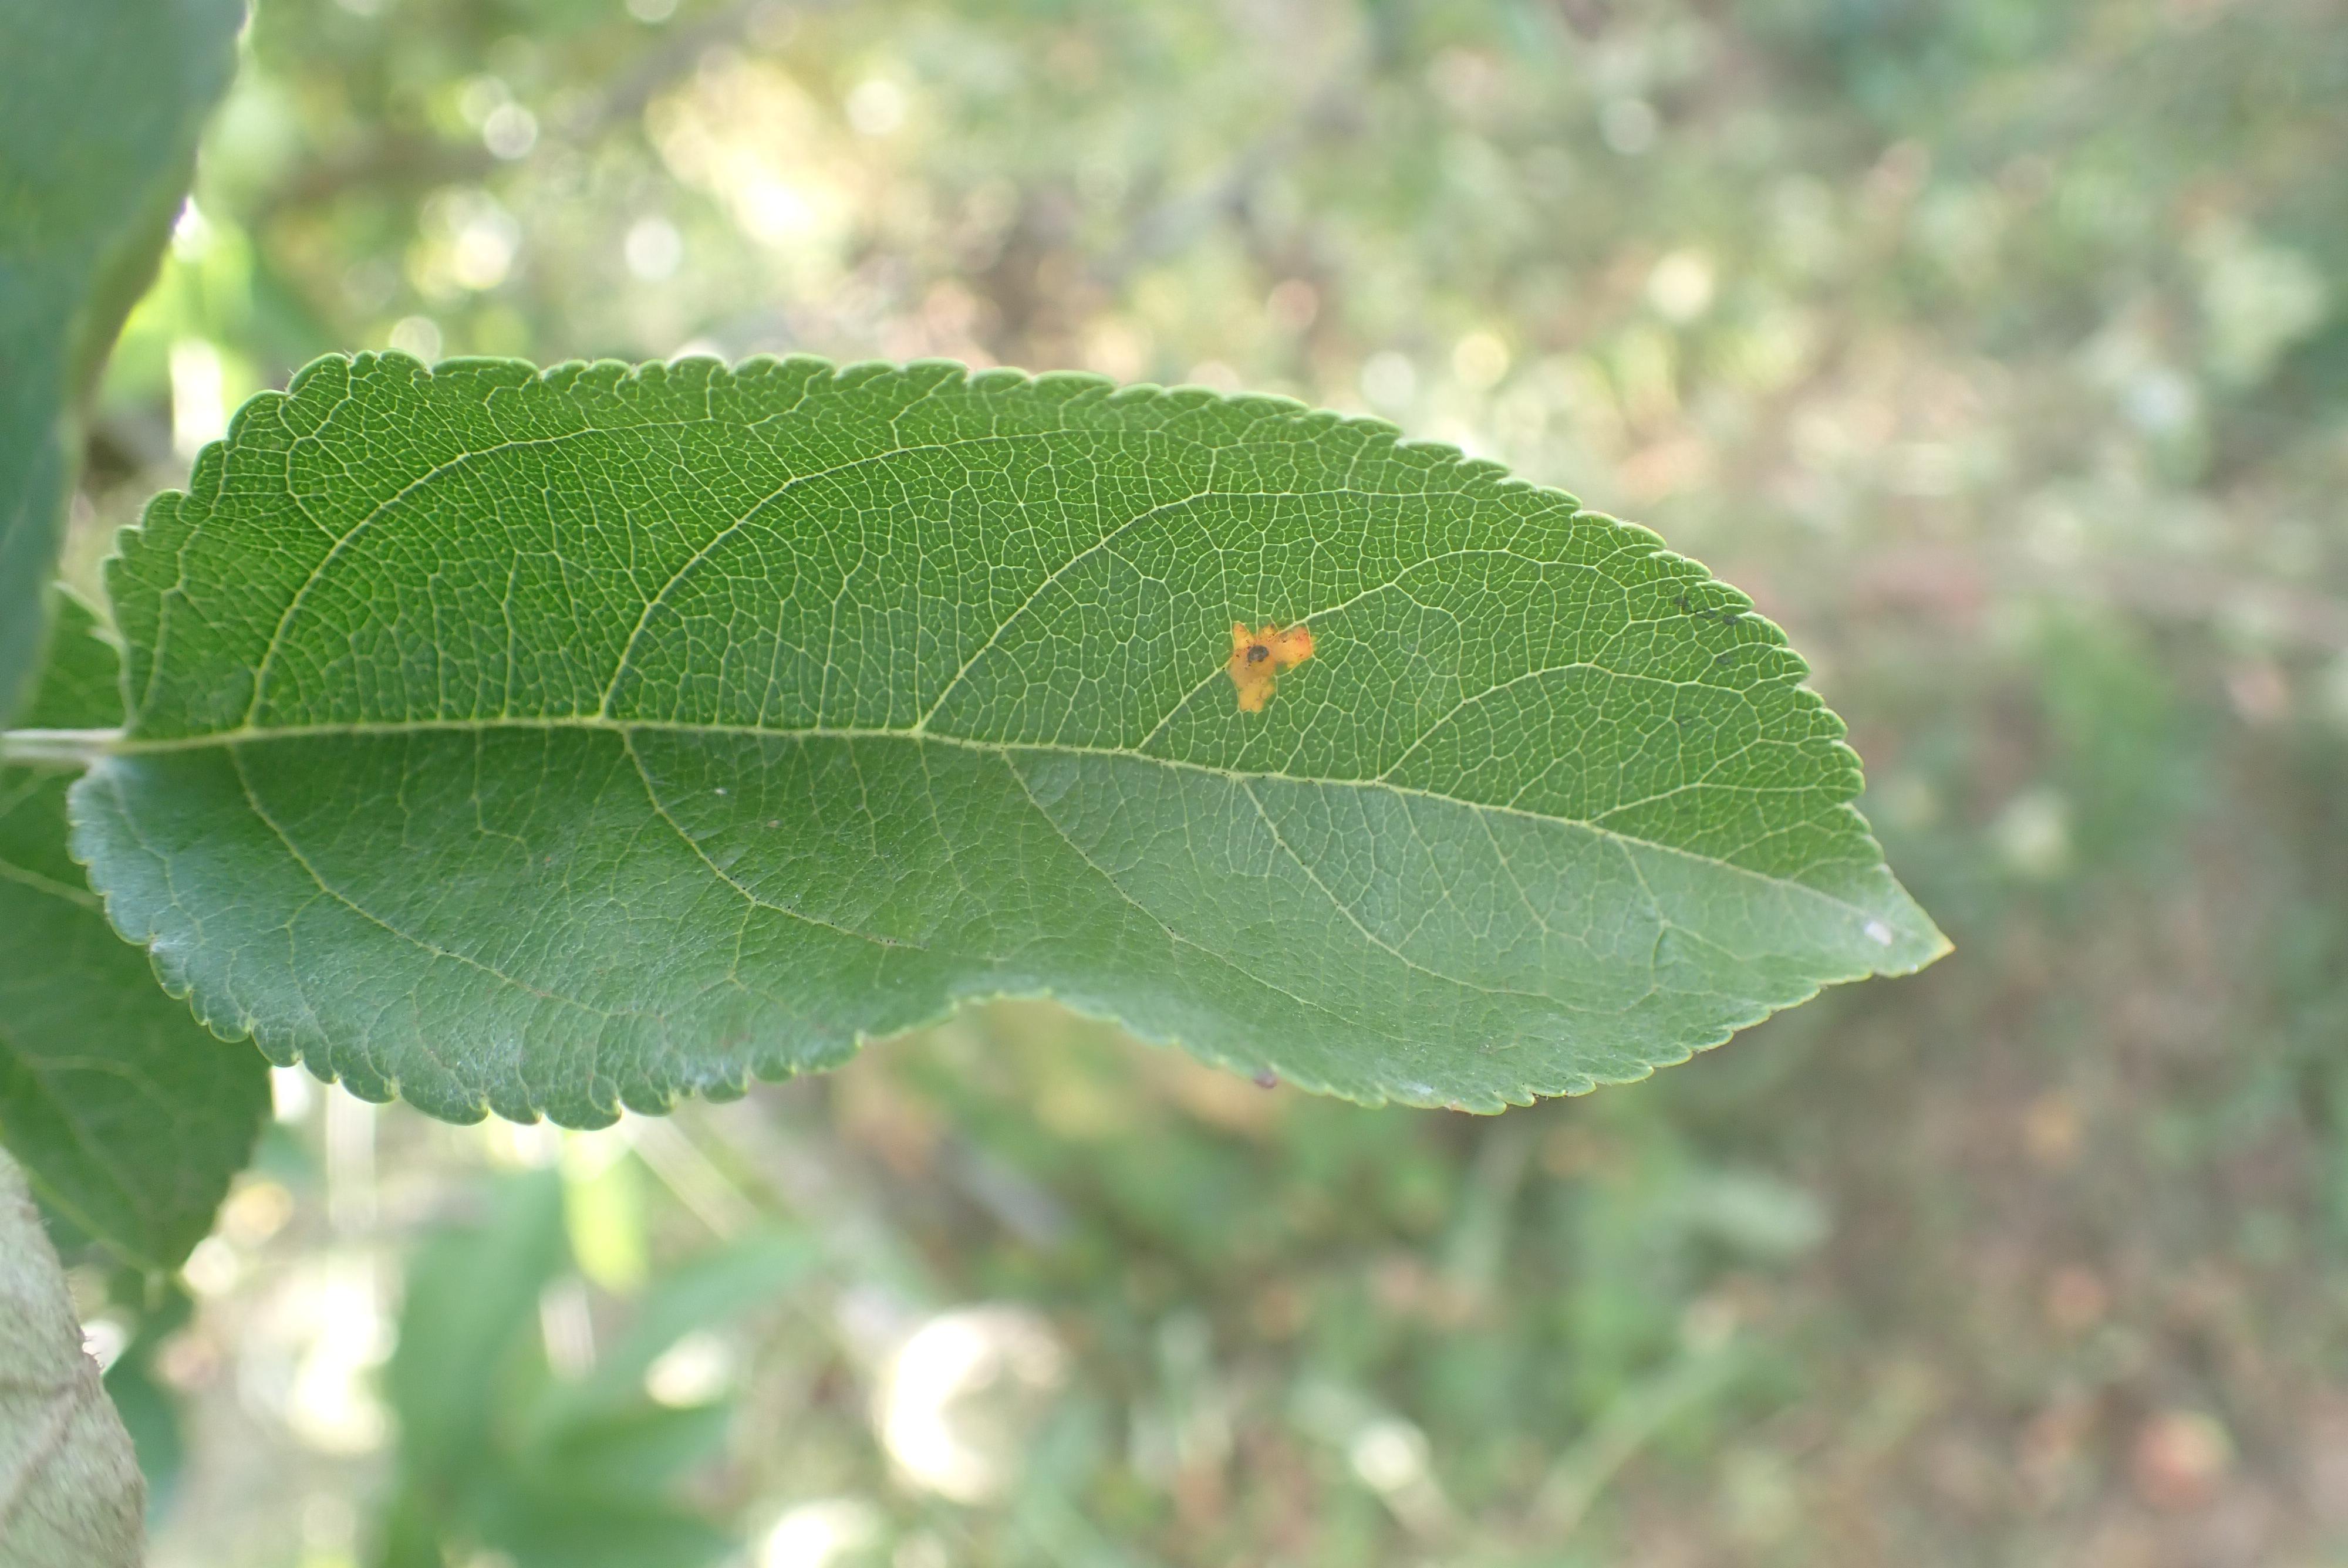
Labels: rust